Victor Peytral

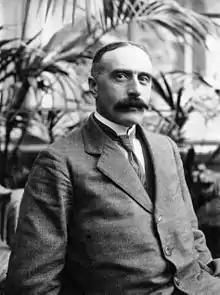
Victor Peytral

Victor Peytral (1876-1954) was a French politician. He served as a member of the National Assembly of France from 1912 to 1919 and as French Senator from 1920 to 1930. He also served as Under-Secretary of the Interior from September 12, 1917, to November 16, 1917, and as Minister of Public Works from June 14, 1924, to April 17, 1925.